Lynnette Seah

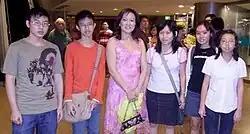
Seah (center)

Alongside her soloist and concertmaster work, Seah is a member of the Advisory Committee for the "Violin Loan Scheme" run by the Singapore National Arts Council. She is also a member of Singapore's Education Ministry's Arts Education Committee, which oversees various arts institutions such as the Nanyang Academy of Fine Arts, the Yong Siew Toh Conservatory of Music, and the LASALLE College of the Arts.